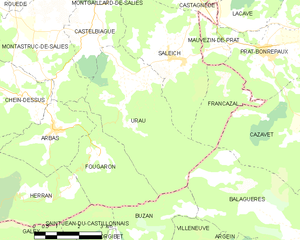
Urau est une commune française située dans le département de la Haute-Garonne, en région Occitanie, dans le Comminges.